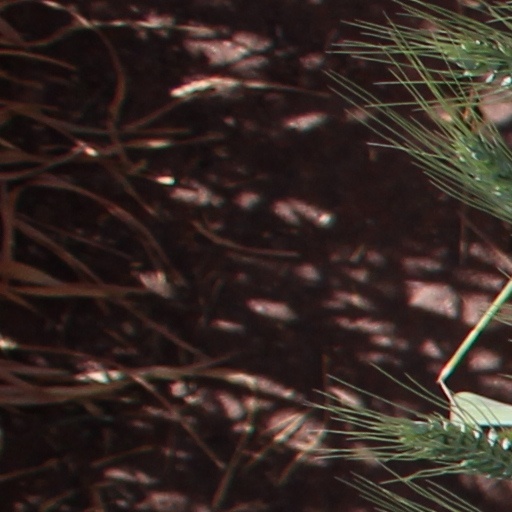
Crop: wheat